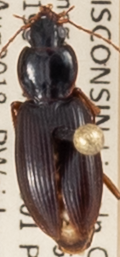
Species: Synuchus impunctatus
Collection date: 2018-08-21
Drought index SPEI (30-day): -0.864
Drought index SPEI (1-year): -0.46
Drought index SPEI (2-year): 1.186